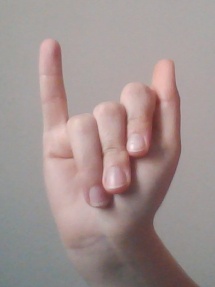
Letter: meem